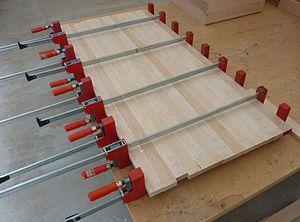
Un serre-joint est un outil de maçon ou de menuisier. Il permet de